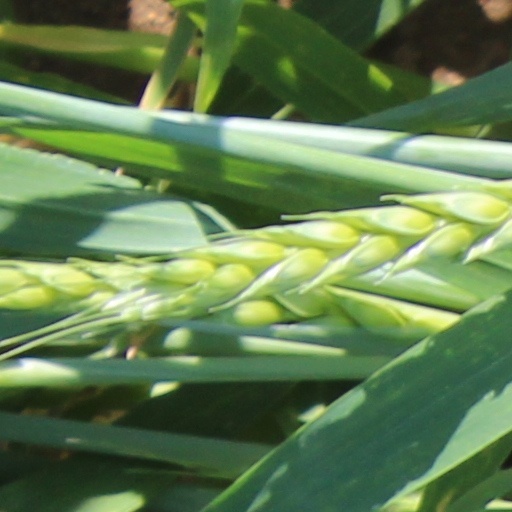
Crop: wheat